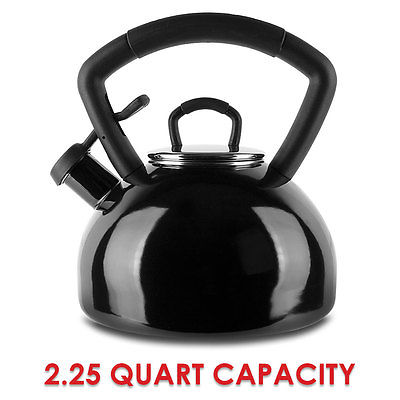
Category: kettle